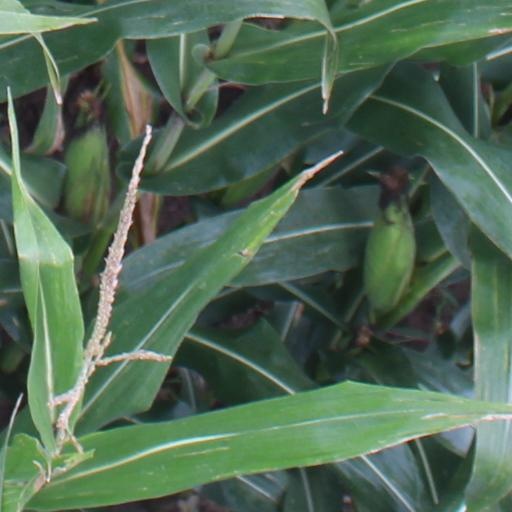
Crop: maize; corn